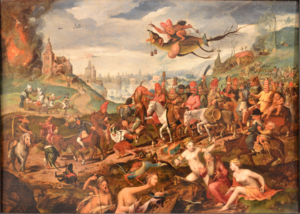
Peinture du début du XVIe siècle exposée au Palazzo Spinola di San Luca, à Gênes
La Tentation de saint Antoine est un poème en prose de Gustave Flaubert, publié en 1874.